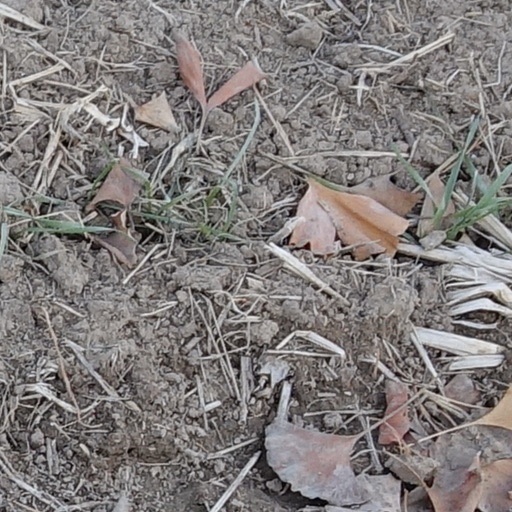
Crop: wheat